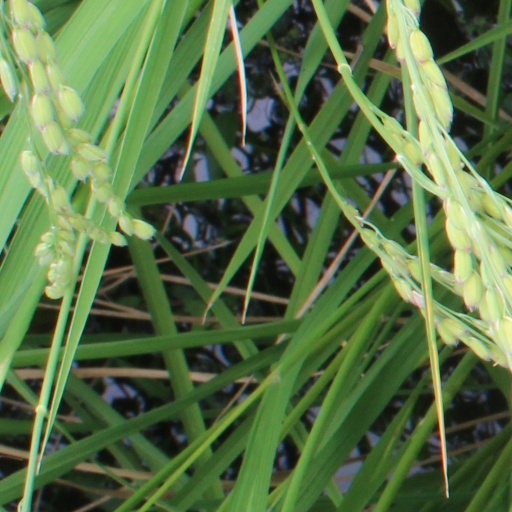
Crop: rice